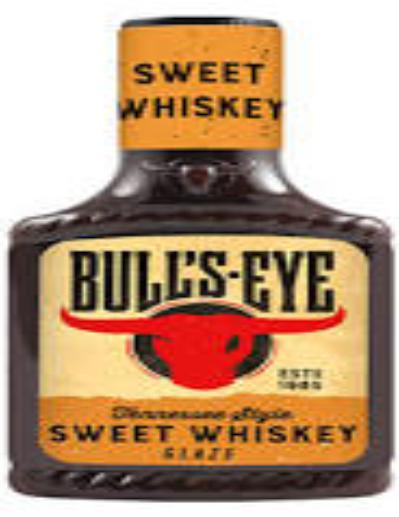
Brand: Bulls-Eye Barbecue
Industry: Food